Jean-Baptiste Philibert Willaumez

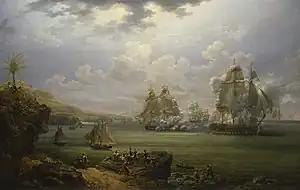
Fight of the "Poursuivante" against HMS "Hercules", by Louis-Philippe Crépin.

After 18 months, Willaumez transferred his flag on the frigate "Poursuivante", on which he served successively at the Western and Southern stations, and carried out a number of raids against the rebel Indigenous Army. On 27 June 1803, "Poursuivante" departed Les Cayes, bound for Cap‑Français, in the company of the sixteen-gun corvette "Mignonne", under Jean Pierre Bargeau.